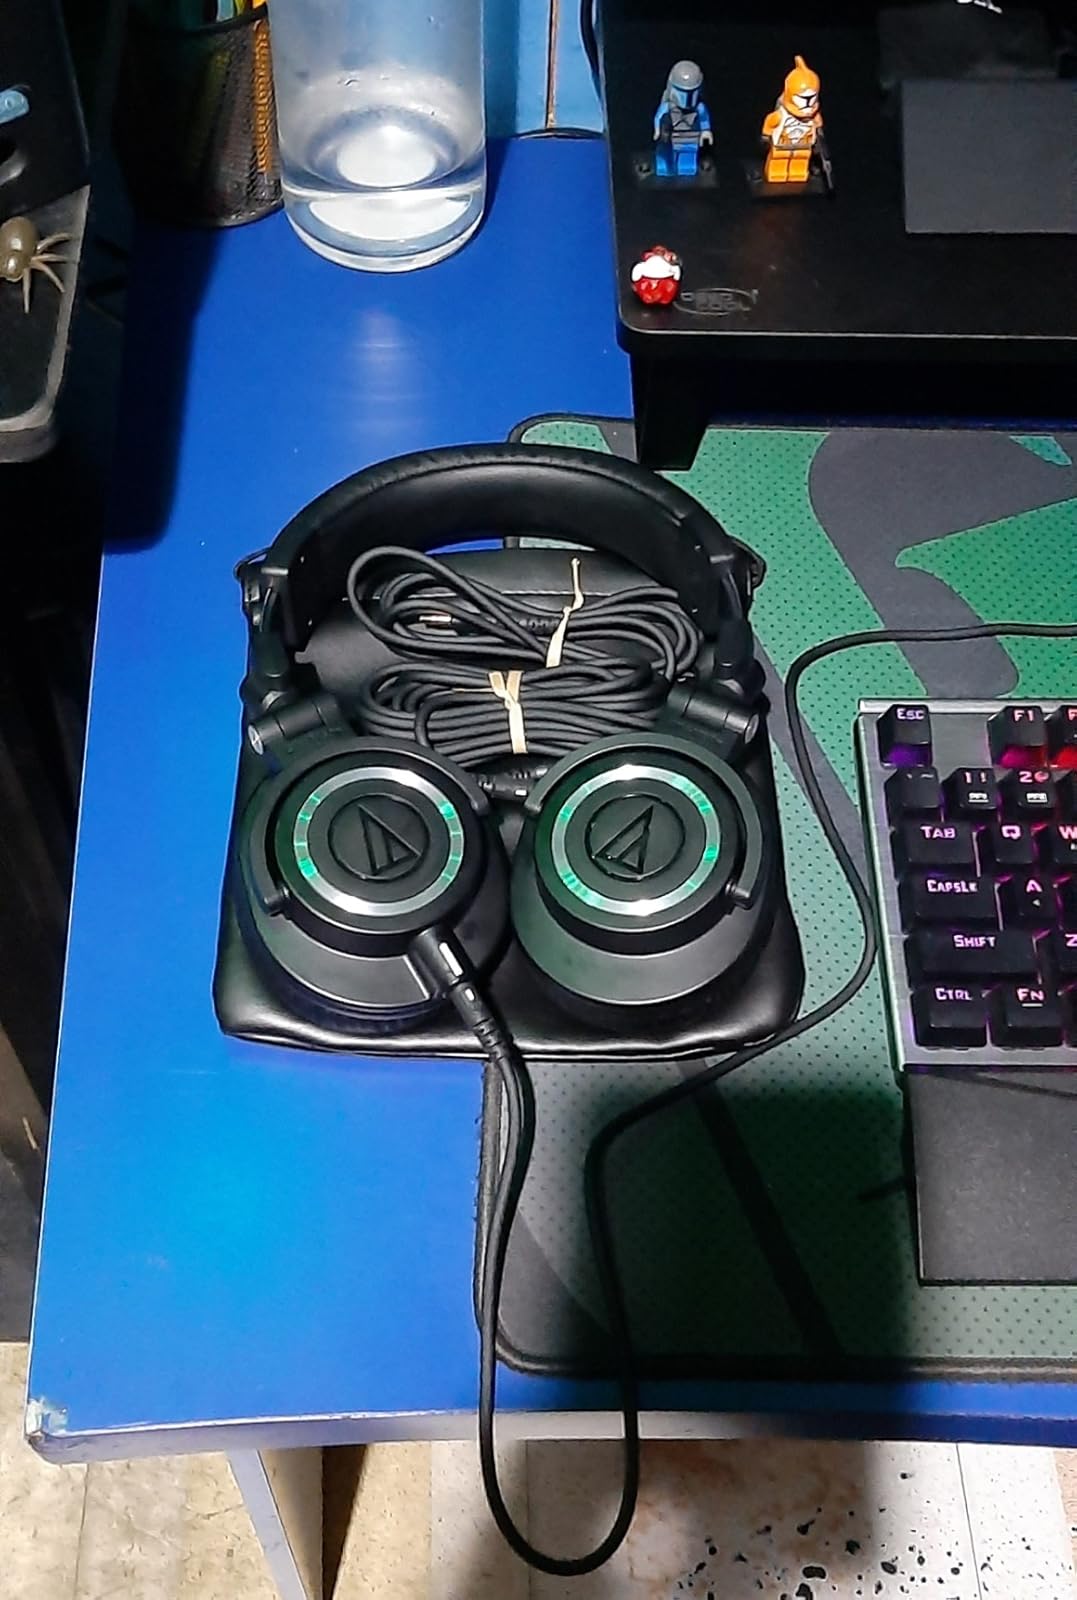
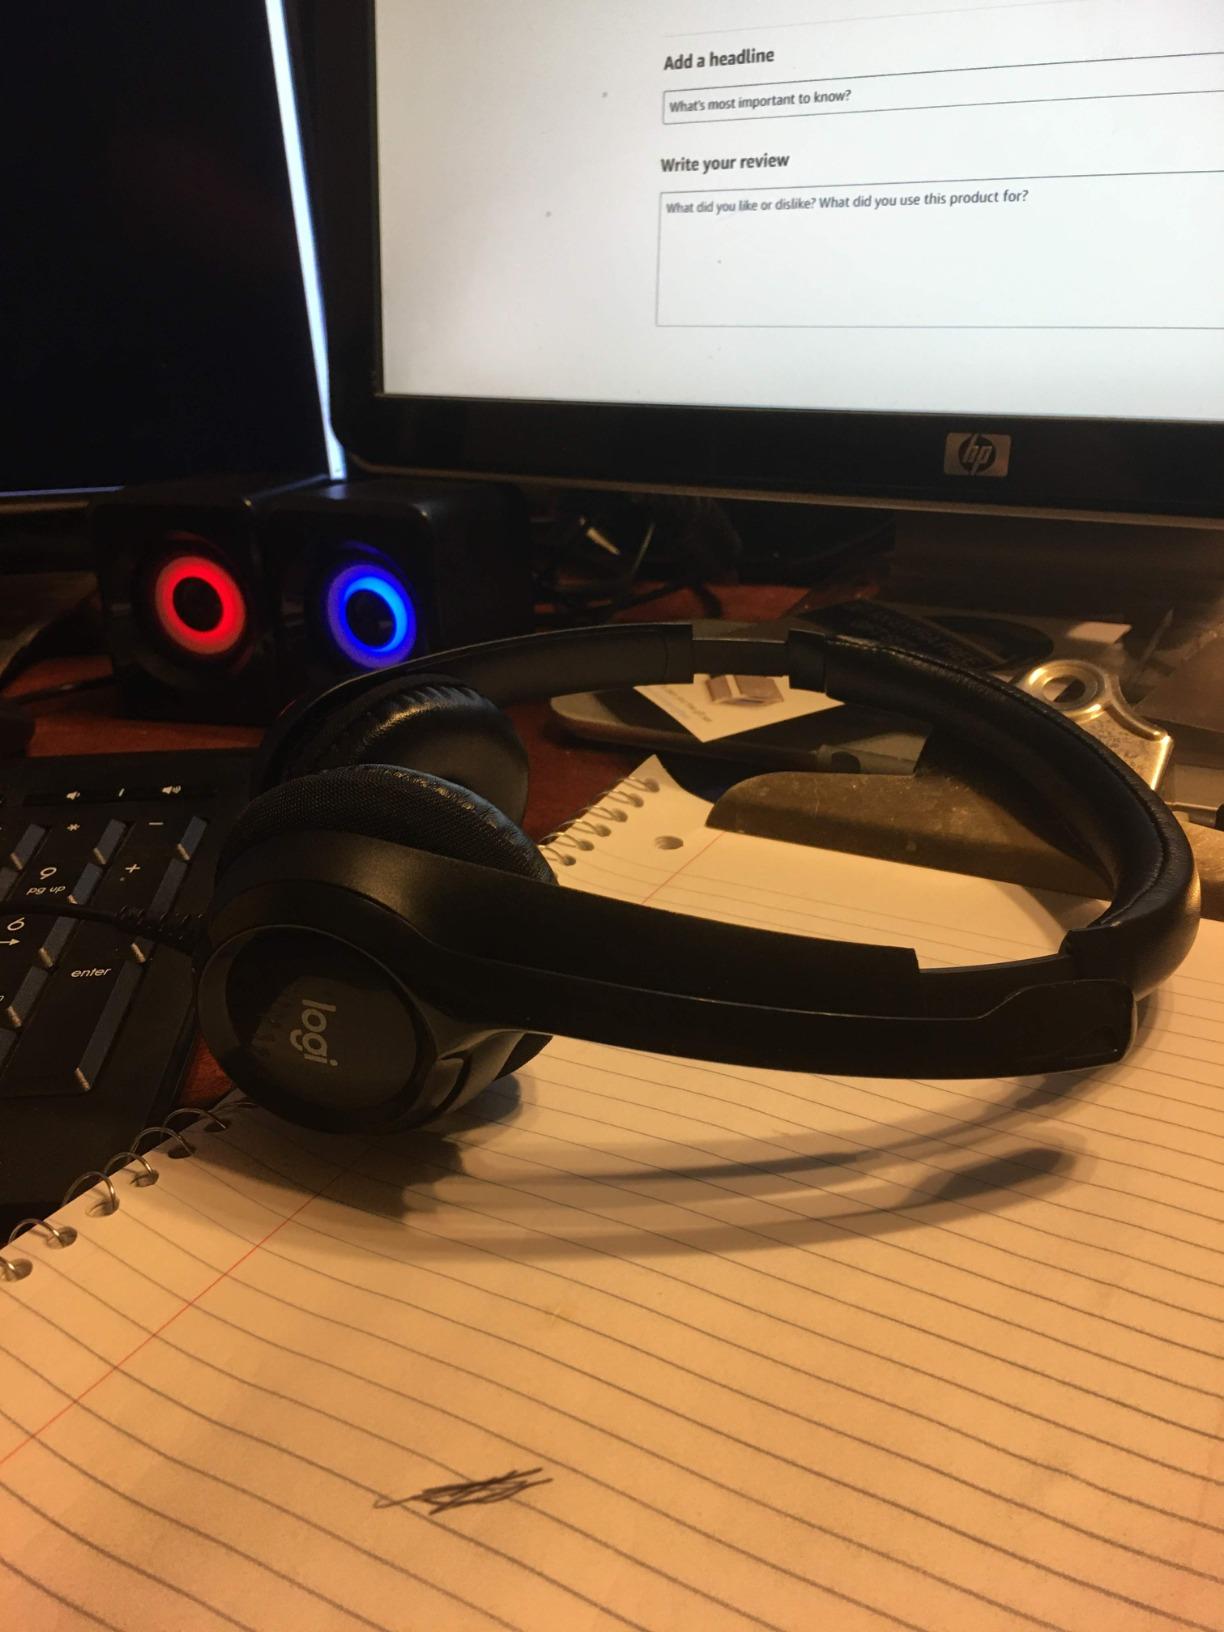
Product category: headphones
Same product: no